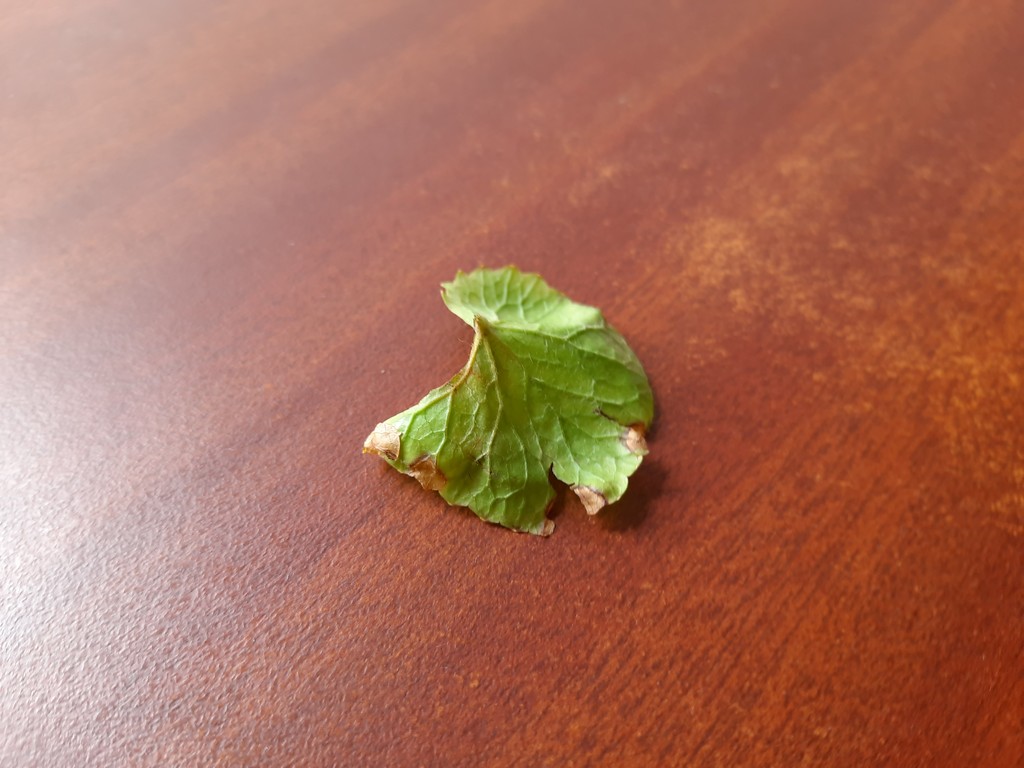
Label: Unhealthy